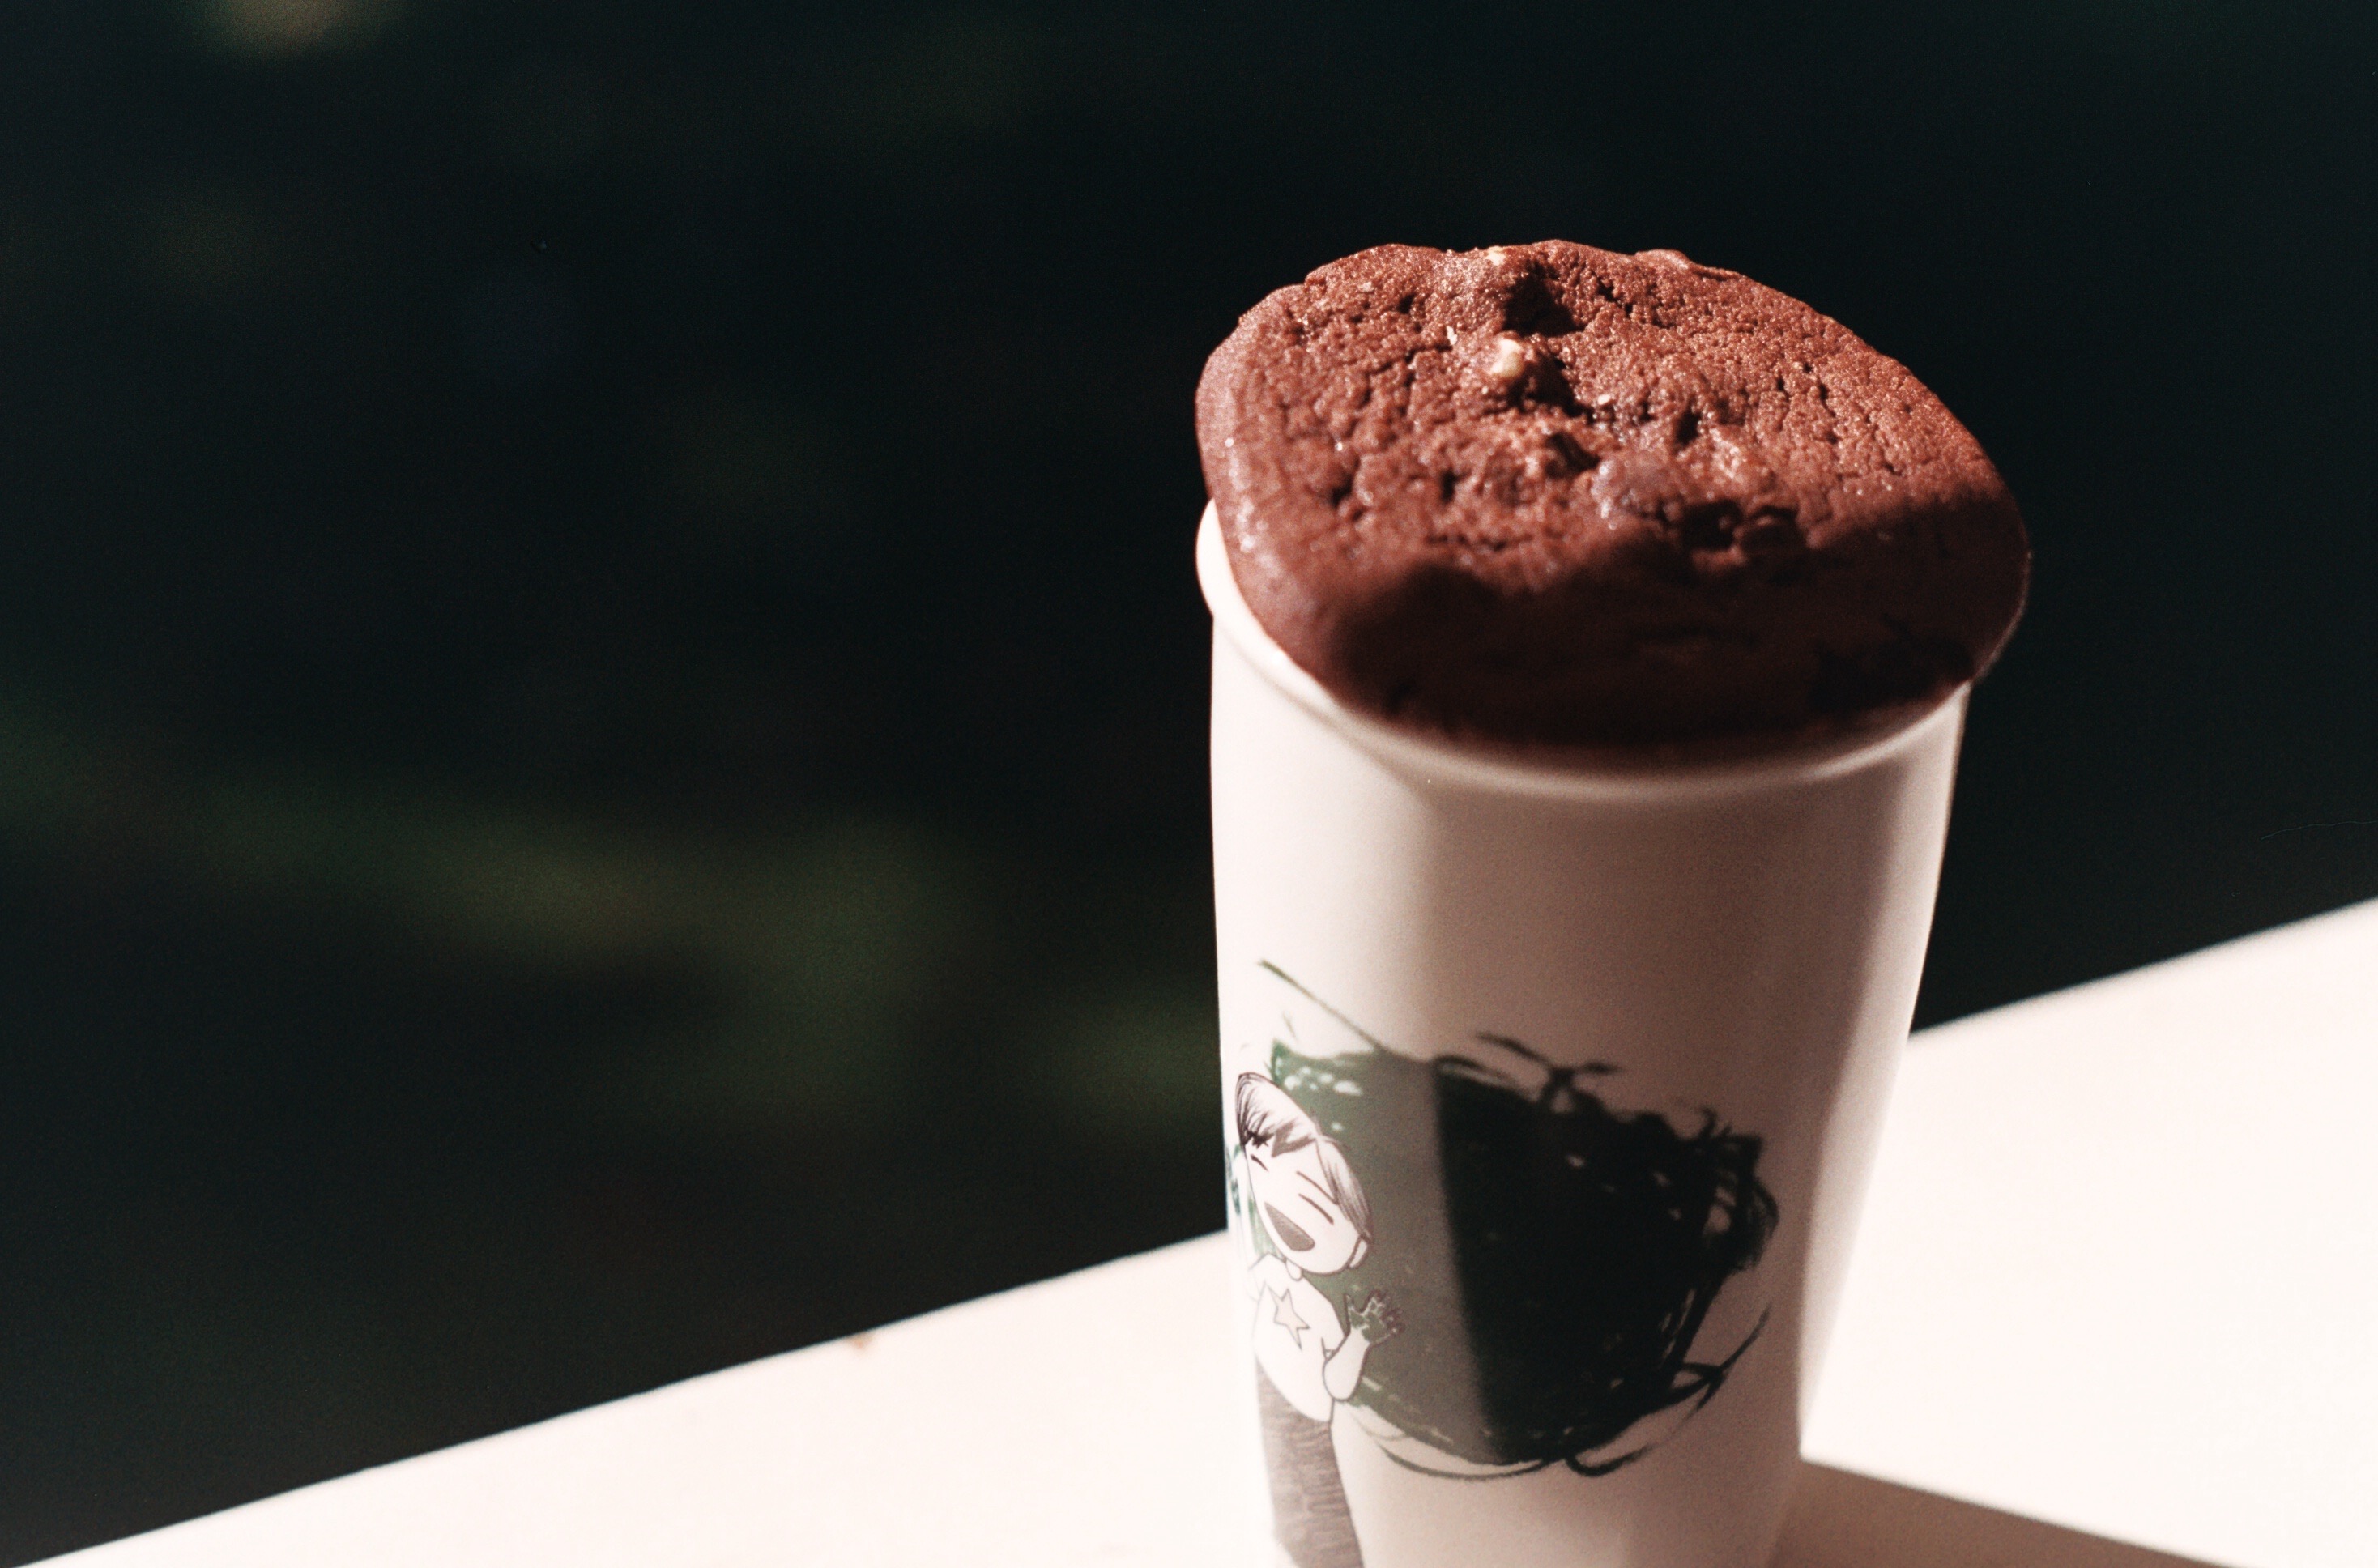
cafe, coffee, light, cup, food, shadow, drink, chocolate, mug, cookie, ice cream, dessert, lid, kodakcolorplus200, pentaxmesuper, chips, flavor, milkshake, chocolate ice cream